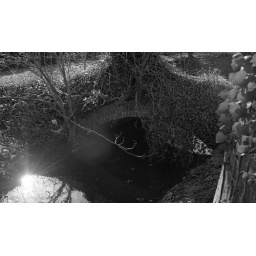
the bridge under the tree